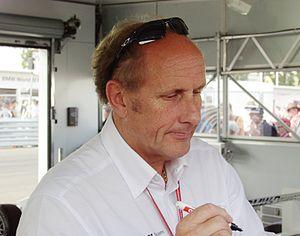
Le sport automobile est un sport populaire en Allemagne.